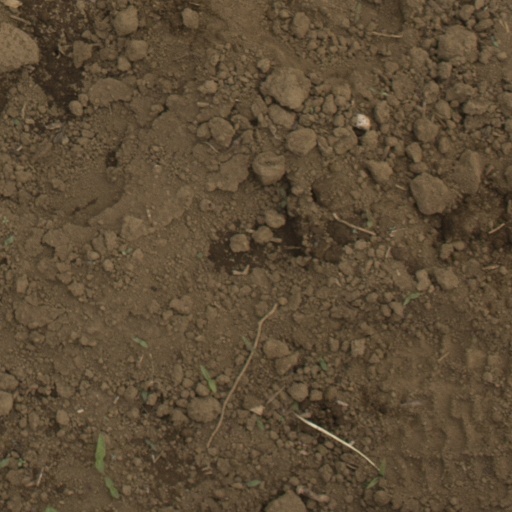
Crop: Jerusalem artichoke